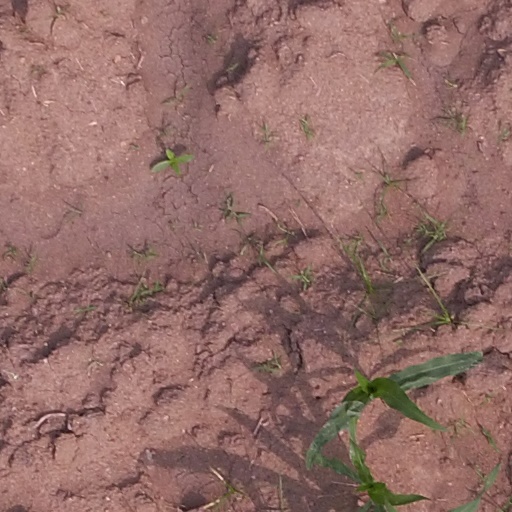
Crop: maize; corn